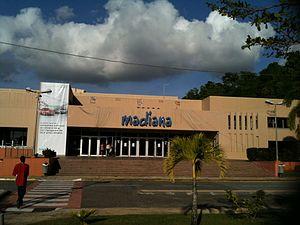
Palais des congrès salles de cinéma de Madiana, Schoelcher, Schœlcher, Martinique
Schœlcher est une commune française, située dans le département de la Martinique.